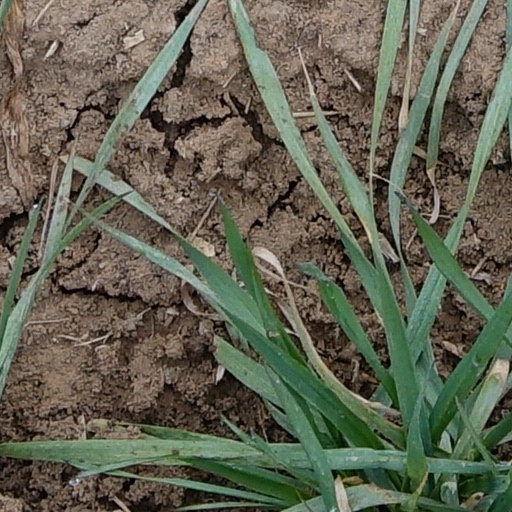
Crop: wheat